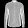
Label: Shirt